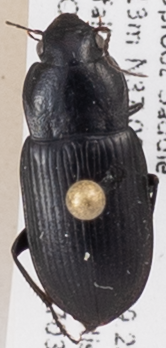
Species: Anisodactylus similis
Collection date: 2019-07-03
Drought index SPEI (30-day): -0.17
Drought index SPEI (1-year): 0.39
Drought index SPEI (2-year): -0.03